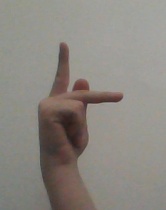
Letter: dha